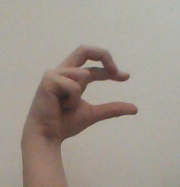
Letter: thal